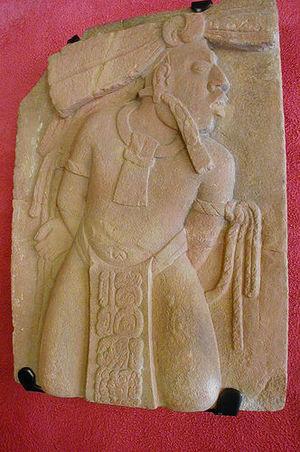
Toniná est une cité maya située à environ 13 km à l'est d'Ocosingo, dans l'État du Chiapas au Mexique. De taille moyenne, la ville réussit néanmoins à jouer un rôle important, notamment vers 730 lorsqu'elle mit à sac sa rivale Palenque. Son nom provient du Tzeltal et signifie "Grande maison de pierre".